Bill Reichardt

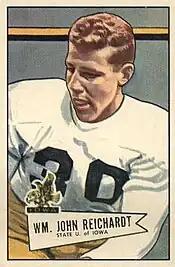
Reichardt on a 1952 Bowman football card

William John Reichardt (June 24, 1930 – June 1, 2004) was a fullback and placekicker in the National Football League (NFL) who played for the Green Bay Packers. Reichardt played collegiate ball for the University of Iowa before being drafted by Green Bay Packers in the 7th round of the 1952 NFL draft. He played professionally for one season, in 1952.